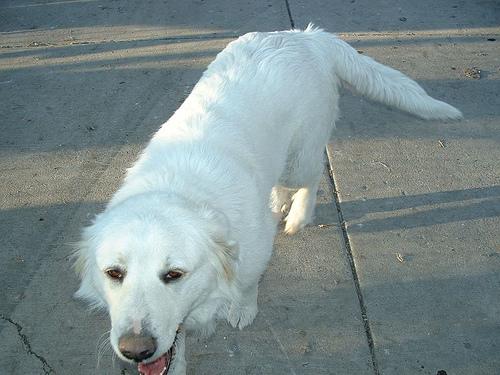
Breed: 225-n000073-Great_Pyrenees